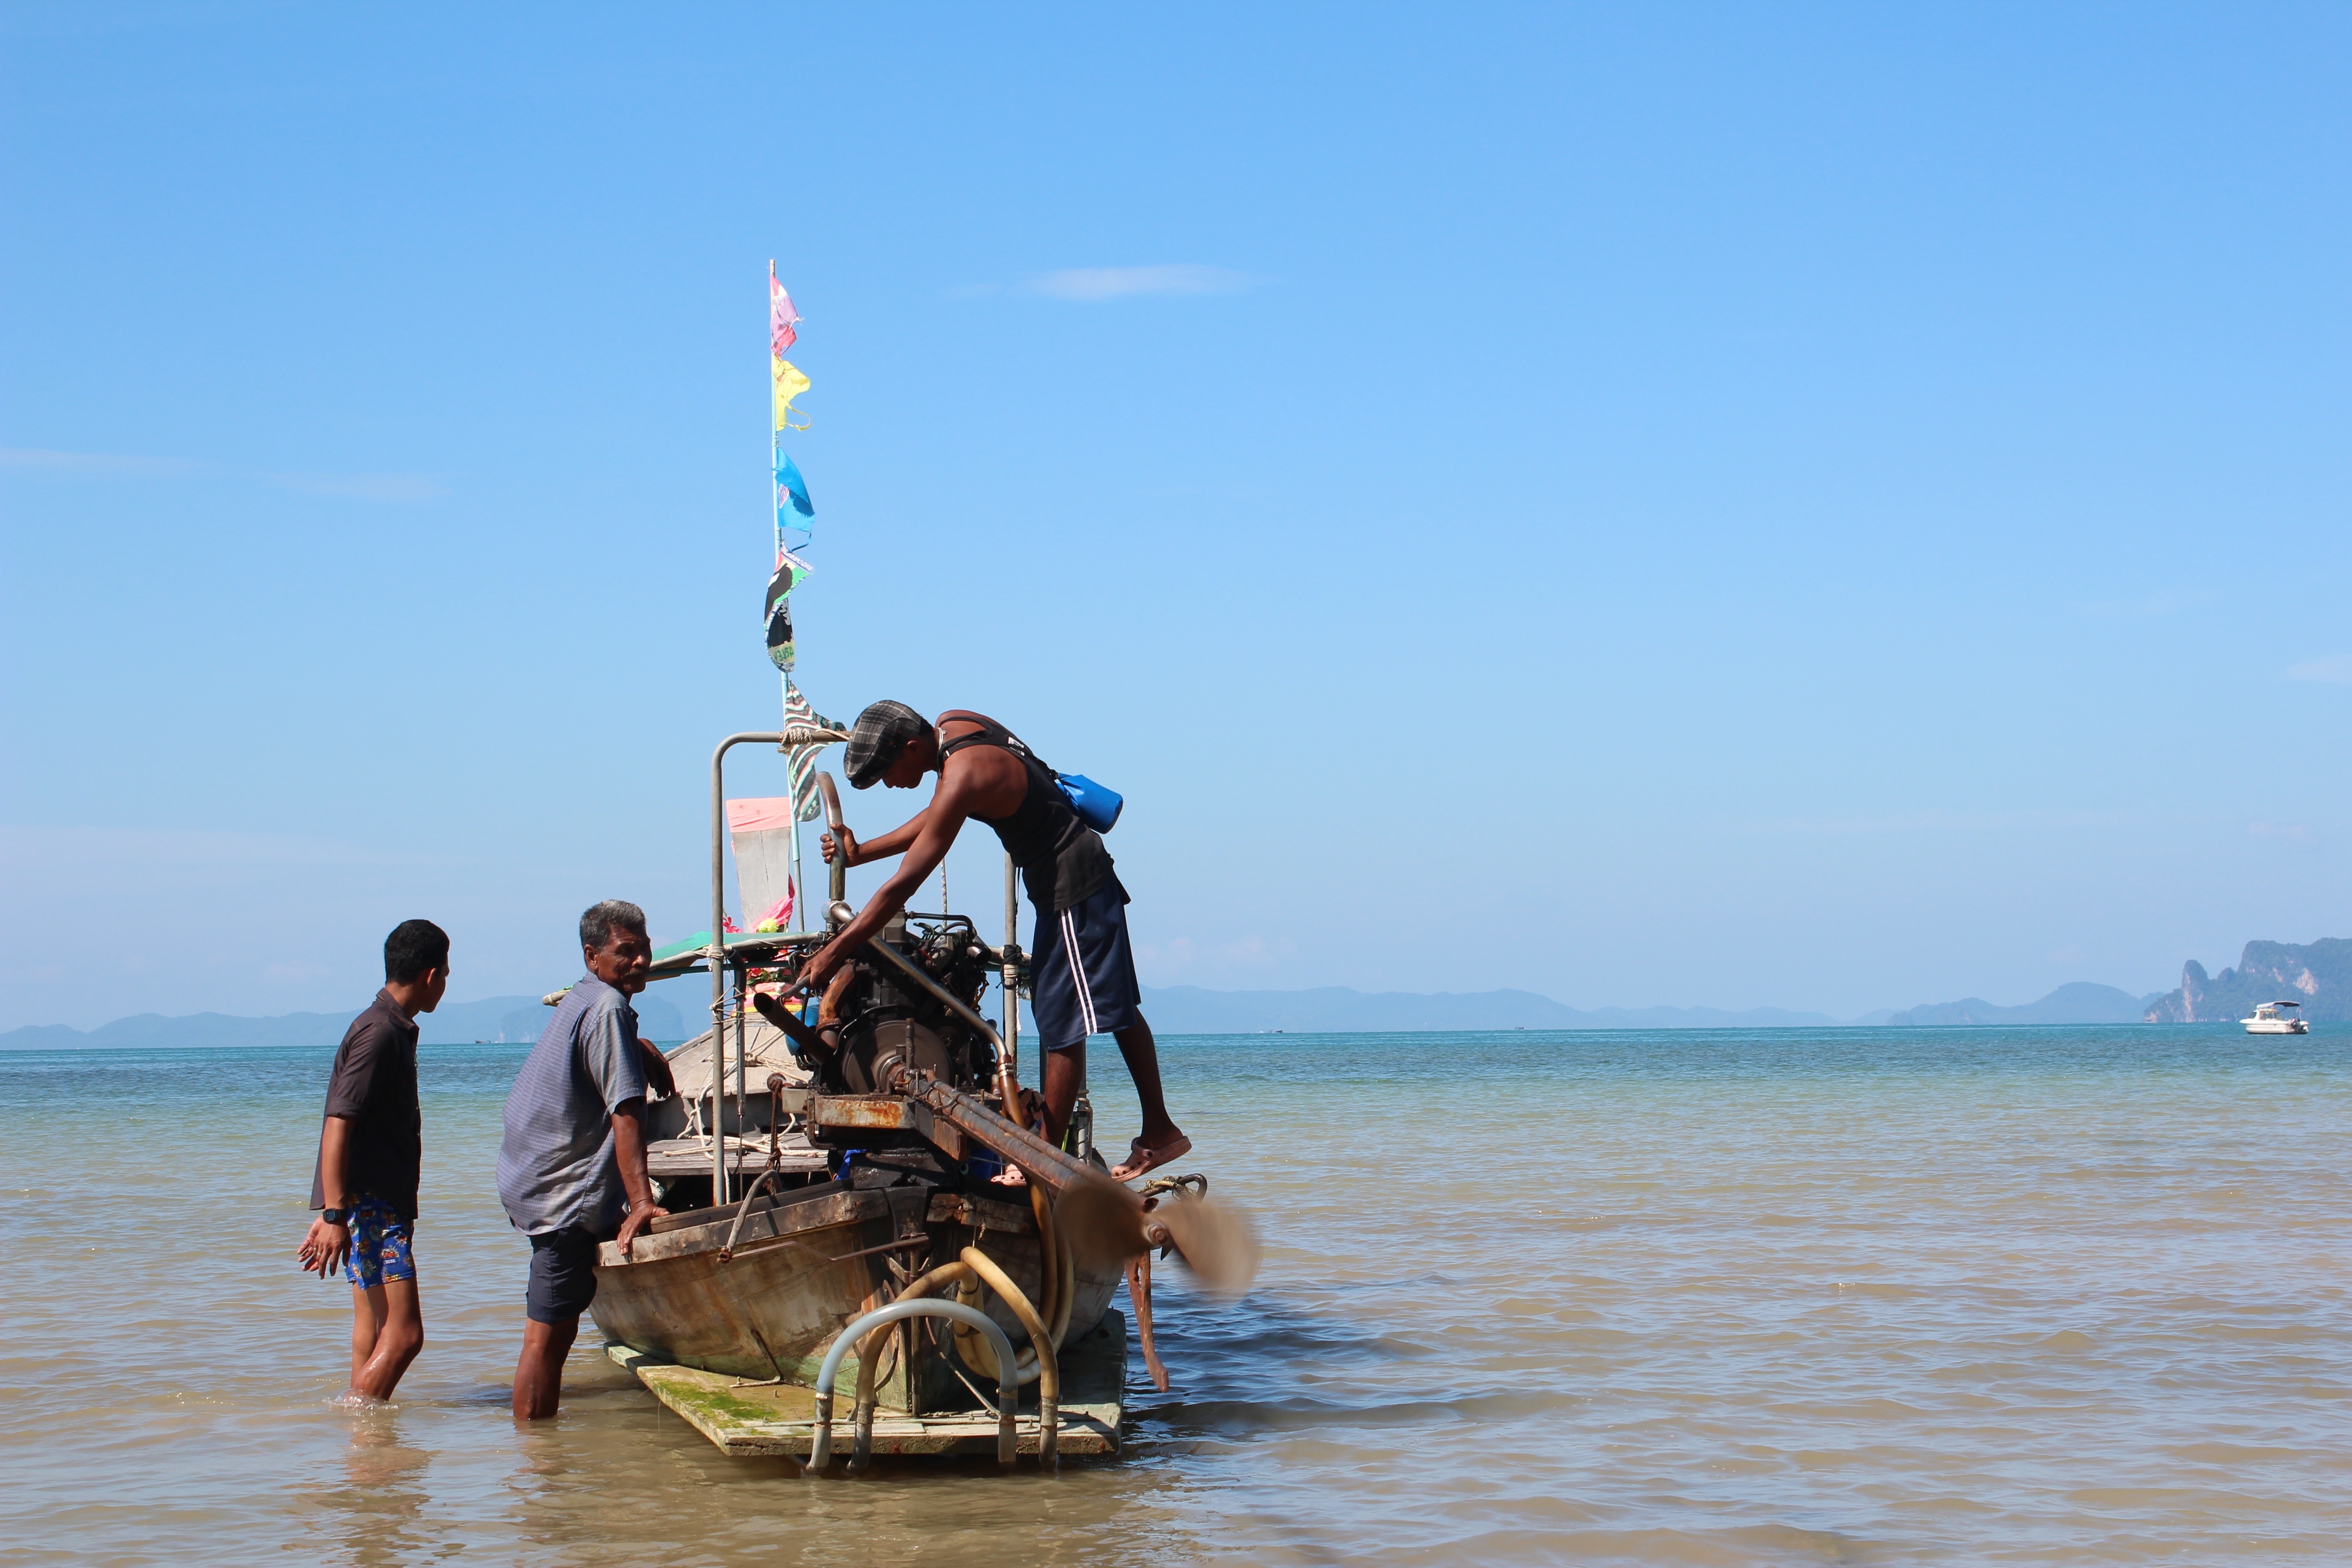
beach, sea, coast, wind, vehicle, sailing, thailand, fishing boat, sports, windsurfing, fischer, atmosphere of earth